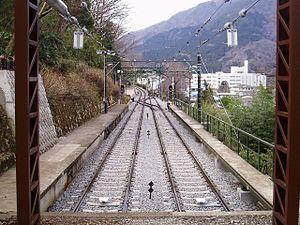
La ligne Hakone Tozan est une ligne ferroviaire de la préfecture de Kanagawa gérée par la compagnie Hakone Tozan Railway.